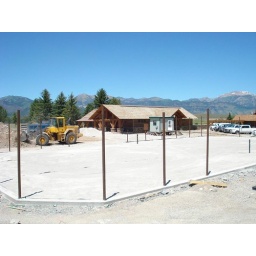
building a tennis court fence in jackson (14)